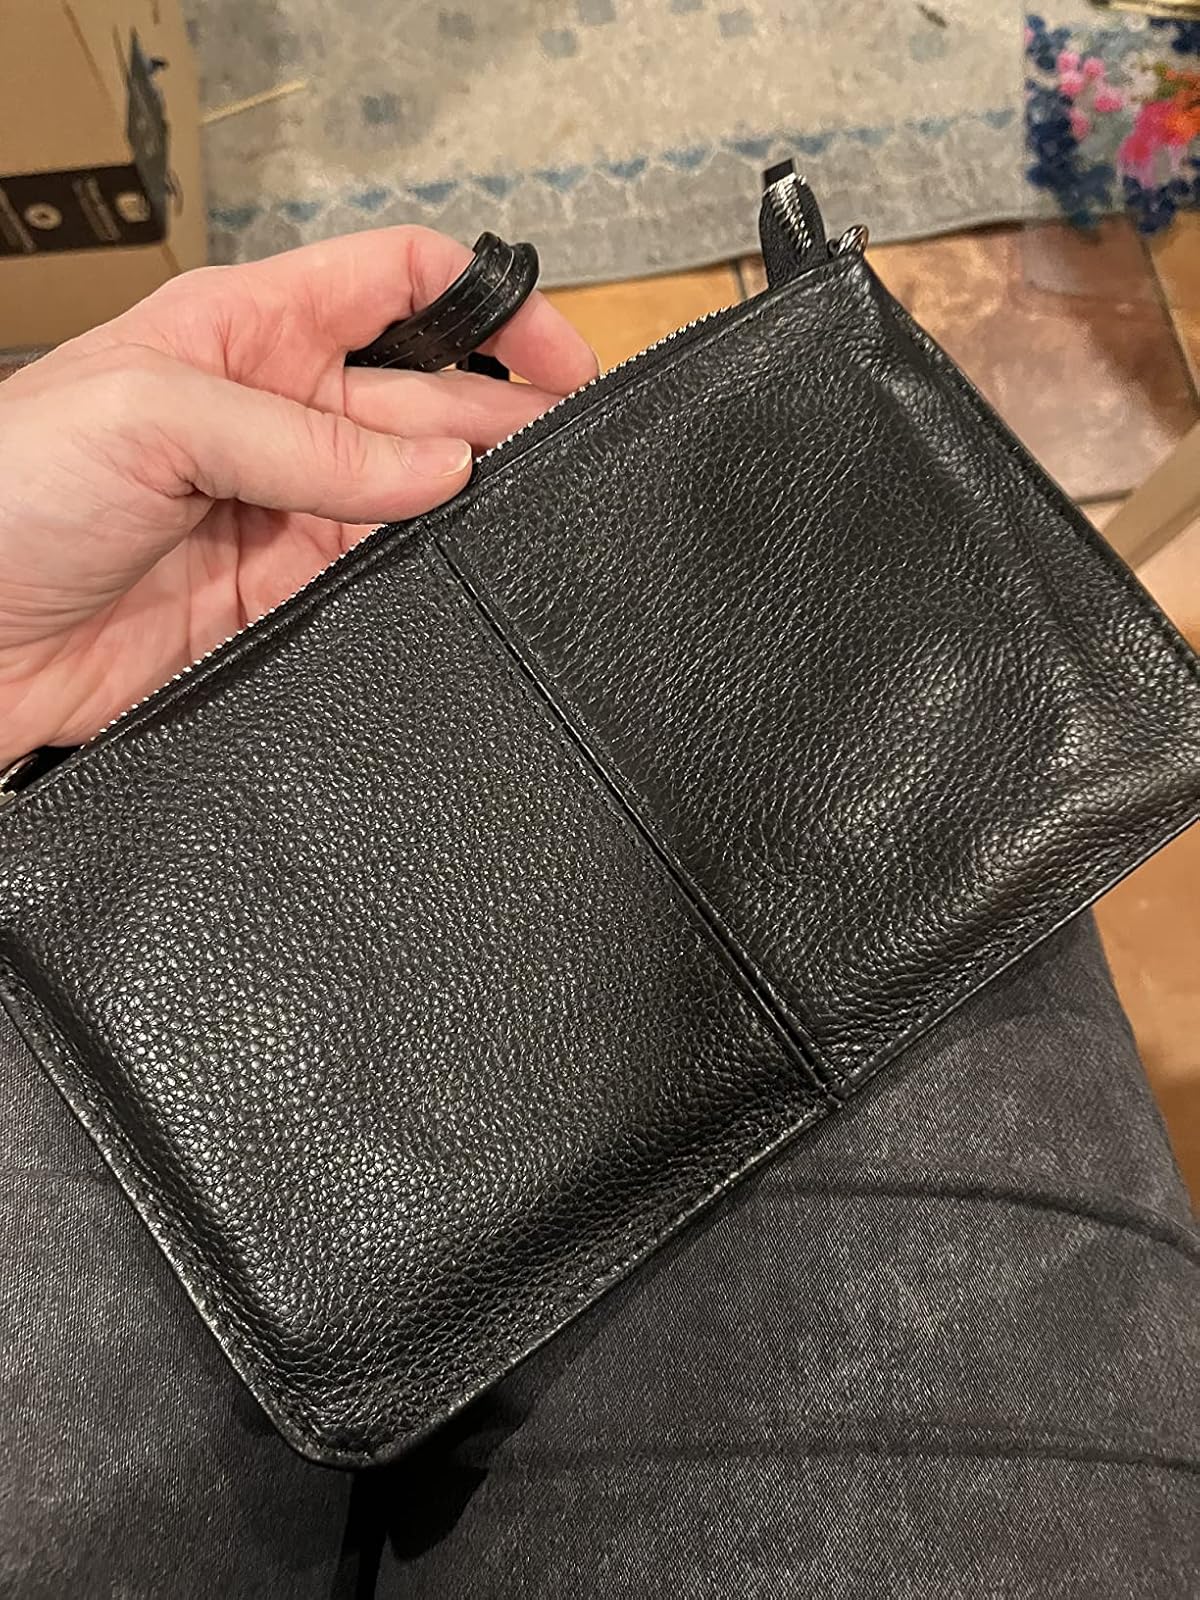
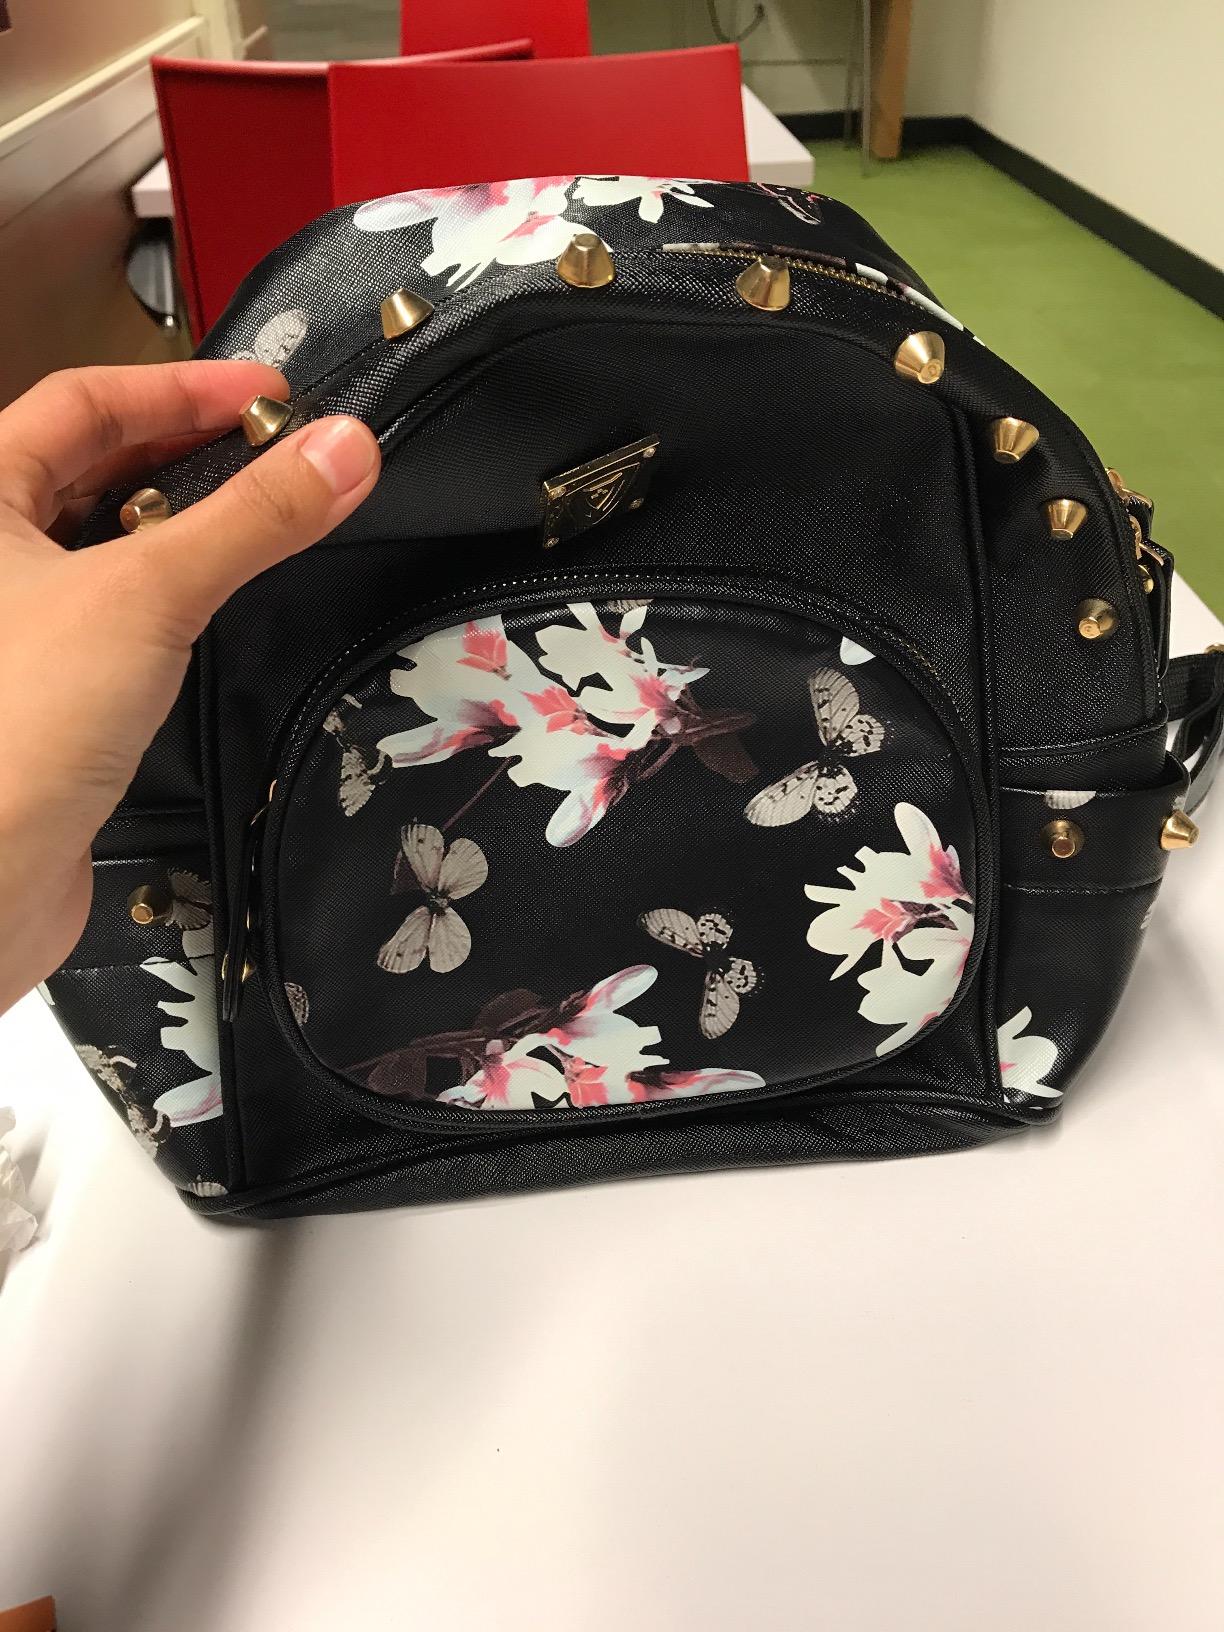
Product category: accessories_handbag
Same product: no